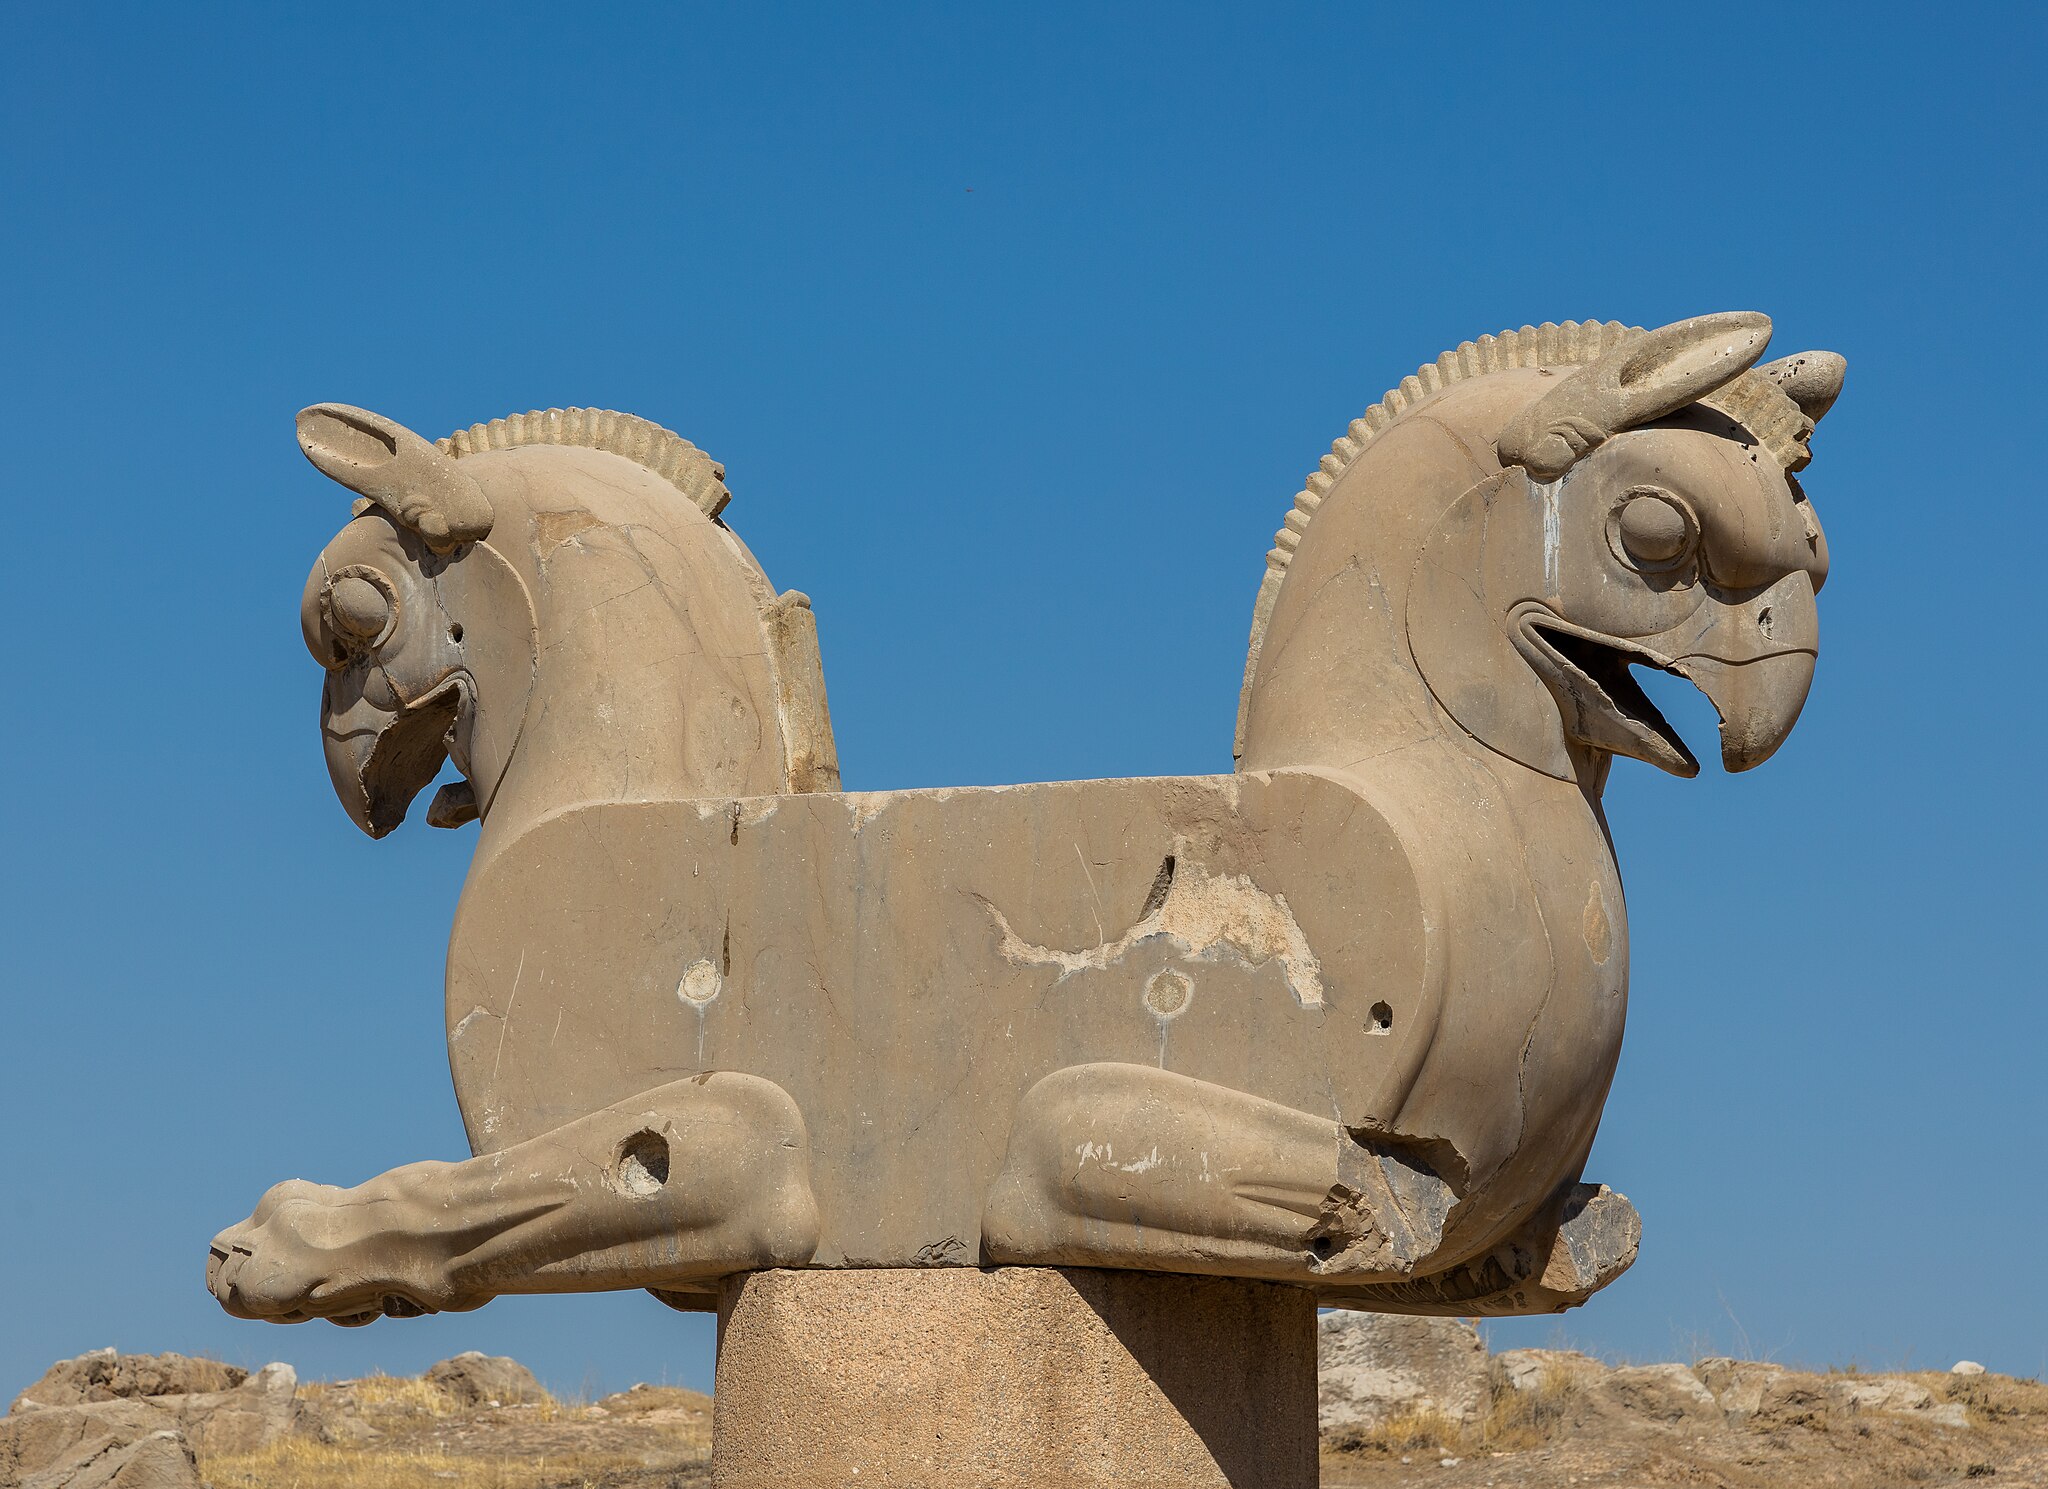
Title: Persépolis, Irán, 2016-09-24, DD 30
Description: Persepolis, Iran
Date: 2016-09-24 10:48:09
Categories: Taken with Canon EOS 5DS R, September 2016 in Iran, Images by User:Poco a poco, Images from Wiki Loves Monuments 2016, Cultural heritage monuments in Iran with known IDs, Griffin capitals in Persepolis, Images of Iran by User:Poco a poco, Images from Wiki Loves Monuments by User:Poco a poco, Images from Wiki Loves Monuments 2016 in Iran, Iran photographs taken on 2016-09-24, Images from Wiki Loves Monuments in Marvdasht, 2016 in Persepolis, Images by User:Poco a poco taken in 2016